Amelia Earhart

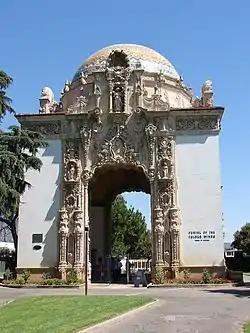
Earhart has a tribute at the Portal of the Folded Wings Shrine to Aviation.

At Southampton, the "Friendship" crew were once again met by enthusiastic crowds. Among those welcoming them was Amy Phipps Guest—the flight's principal sponsor and owner of "Friendship". It was the first time Guest and Earhart met in person.